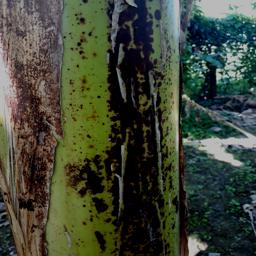
Label: PSEUDOSTEM WEEVIL